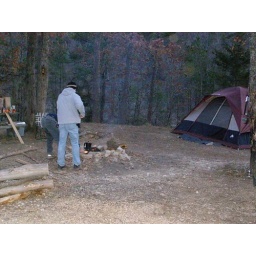
This was our campsite. I didn't get the truck and the entire picnic table in there.